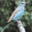
Label: bird